Tarlac–Pangasinan–La Union Expressway

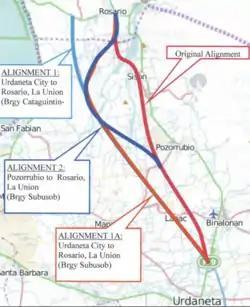

In the early development of the project, acquisition of rights of way (ROW) contributed to delays. With the TPLEX identified as a high priority government project, the Department of Public Works and Highways (DPWH) was tasked with acquiring the rights of way for the project's proposed alignment, and was allocated in hope that the process could be expedited. However, legal disputes that had arisen regarding affected properties, notably in the Tarlac segment of the project, meant delays in negotiations undertaken by the DPWH.